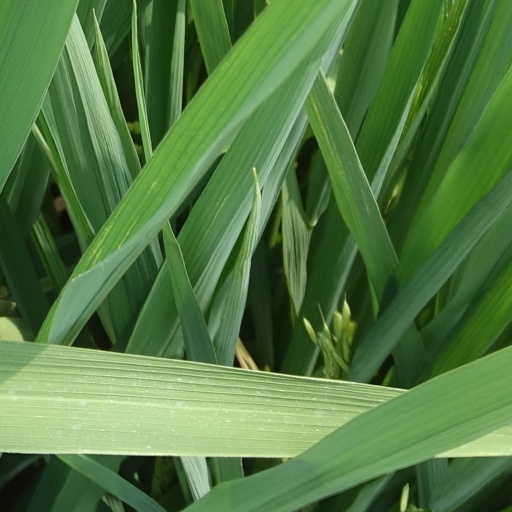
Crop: rice